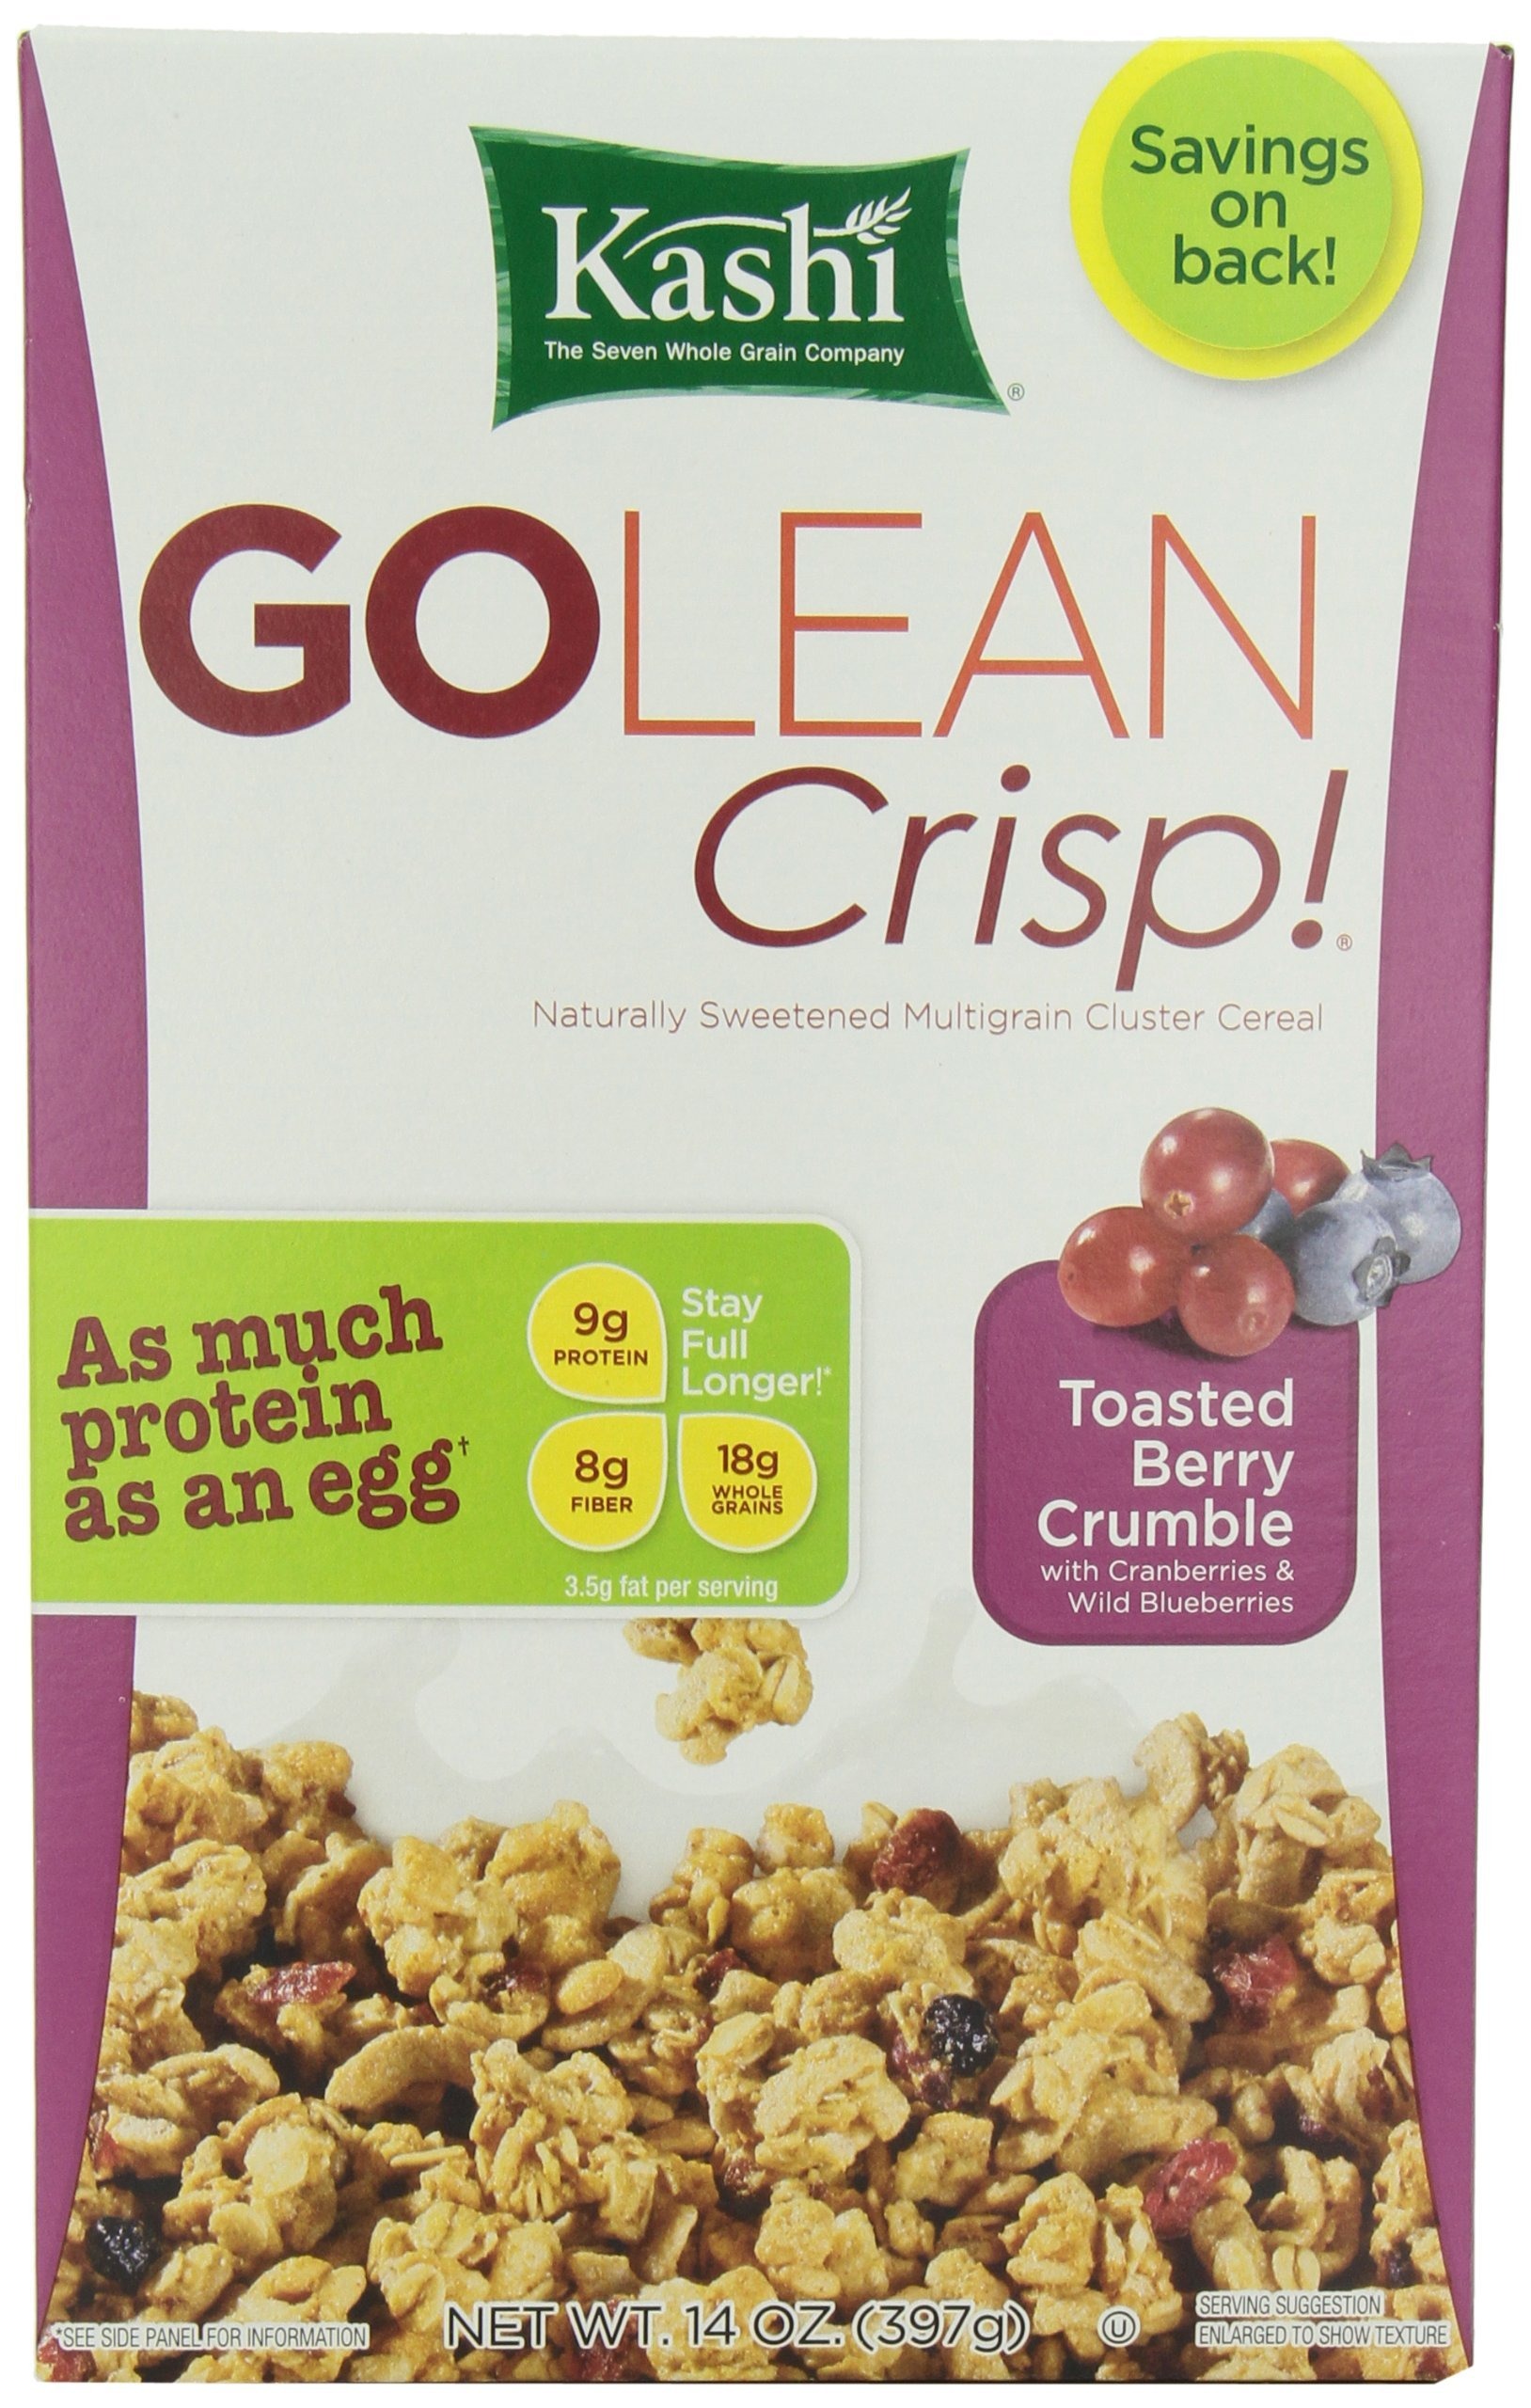
Item Name: Kashi GO Toasted Berry Crisp Cereal - Vegan, Non-GMO Project Verified, 14 Oz Box
Bullet Point 1: SATISFYING START TO ANY MORNING - Kashi Breakfast Cereals are wholesome, packed with nutrition and have a burst of flavor and crunch
Bullet Point 2: TOASTED TO PERFECTION - Light & crispy multigrain clusters, crunchy wheat sticks, a blend of sweet cranberries and blueberries to help fuel your active lifestyle
Bullet Point 3: TASTY BREAKFAST - Kashi GO Toasted Berry Crisp Cereal tastes great with dairy or nut milk, yogurt, fresh fruit or by itself as a snack
Bullet Point 4: KICK START YOUR MORNING - Just one serving supplies 16 grams of whole grains, 9 grams of protein, and 8 grams of fiber. Kosher Pareve, Non-GMO | Made in the USA
Bullet Point 5: CONVENIENT FOOD - Makes for the perfect portable whole food snack at work, school or travel. Includes one ready to eat 14 oz box packaged for freshness & great taste
Value: 14.0
Unit: Ounce

Price: 4.99